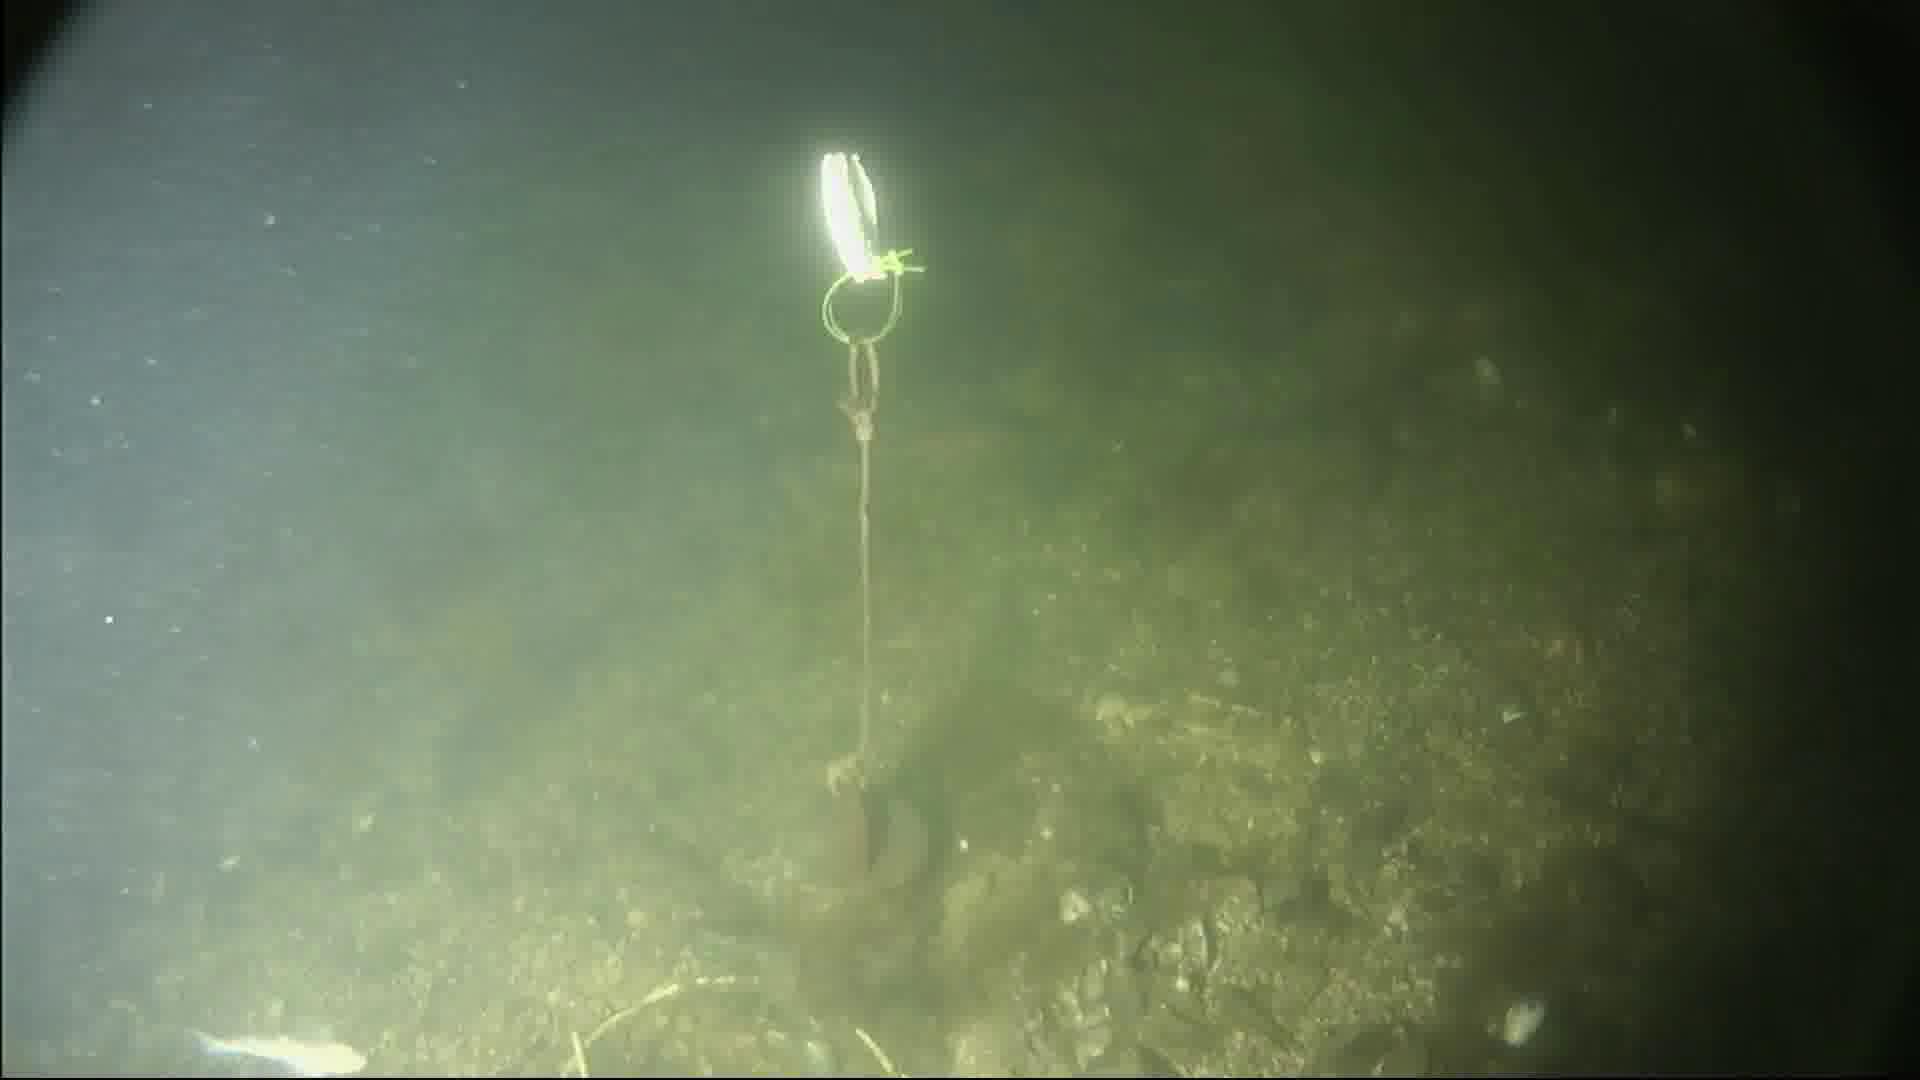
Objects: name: small_fish